Russian State Archive of Socio-Political History

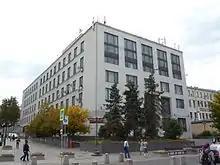
The building on Tverskaya square in Moscow where RGASPI is located, circa 2015

The Russian State Archive of Socio-Political History (RGASPI) is a Russian state archive based in Moscow, which holds pre-1952 archives of the Communist Party of the Soviet Union (CPSU). It is managed by Rosarkhiv. It was established in 1999 as merger of two other archives, the Russian Centre for the Preservation and Study of Documents of Most Recent History (RTsKhIDNI) and the Centre for the Preservation of Documents of Youth Organizations.